Mel Stewart

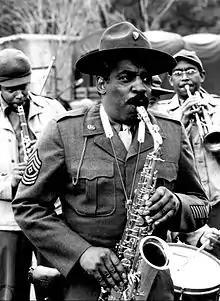
Stewart as First Sergeant Bryant in "Roll Out", 1973.

Milton "Mel" Stewart (September 19, 1929 – February 24, 2002) was an American character actor, television director and musician who appeared in numerous films and television shows from the 1960s to the 1990s. He is perhaps best known for playing Henry Jefferson on "All in the Family" and section chief Billy Melrose on the television series "Scarecrow and Mrs. King". Stewart is sometimes credited as Melvin Stewart or Mel Stuart.